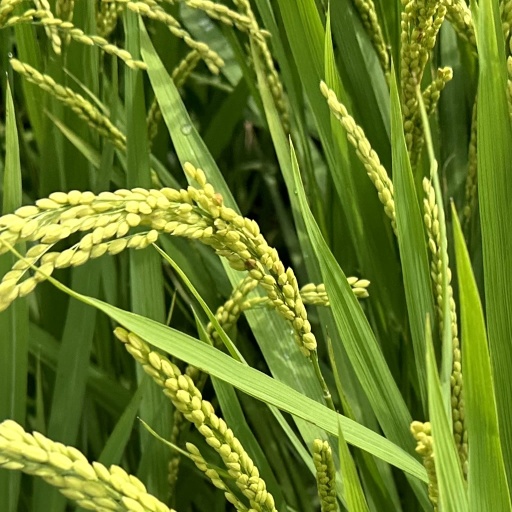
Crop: rice